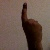
The image shows a hand gesture representing the number 1 in Indian Sign Language.